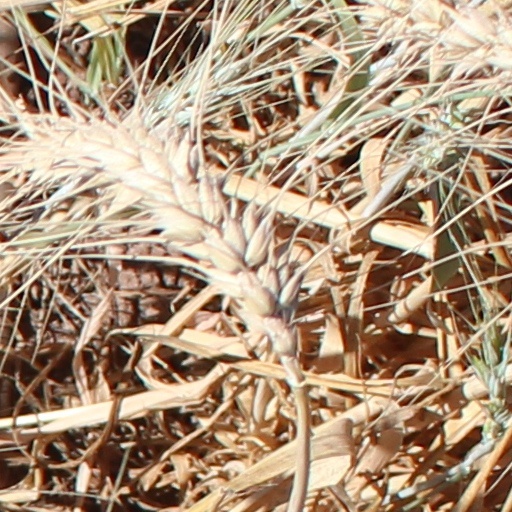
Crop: wheat